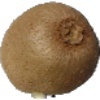
Label: Kiwi 1